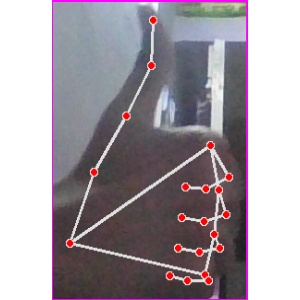
अक्षर: थ